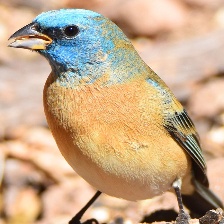
Species: LAZULI BUNTING
Scientific name: PASSERINA AMOENA
ImageNet parent category: indigo_bunting